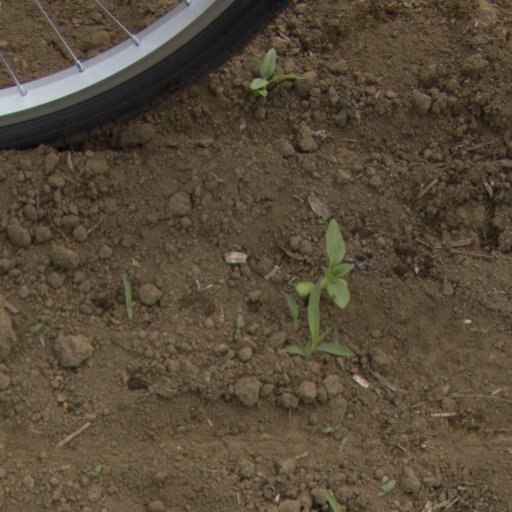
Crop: Jerusalem artichoke